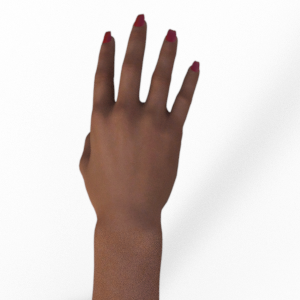
Label: paper